Large igneous province

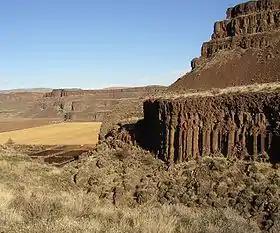
Three Devils Grade in Moses Coulee, Washington is part of the Columbia River Basalt Group LIP.

Earth has an outer shell made of discrete, moving tectonic plates floating on a solid convective mantle above a liquid core. The mantle's flow is driven by the descent of cold tectonic plates during subduction and the complementary ascent of mantle plumes of hot material from lower levels. The surface of the Earth reflects stretching, thickening and bending of the tectonic plates as they interact.